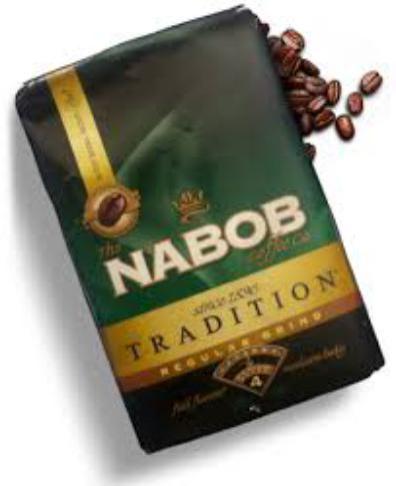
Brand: nabob
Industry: Food